Relief pitcher

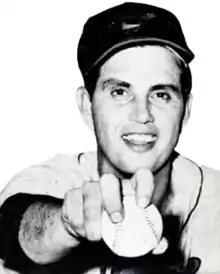
Hoyt Wilhelm won 124 games in relief, the major league record, and was the first pitcher to reach 200 saves and the first to appear in 1,000 games.

Firpo Marberry is credited with being the first prominent reliever. From 1923 to 1935, he pitched in 551 games, 364 of which were in relief. Baseball historian Bill James wrote that Marberry was "a modern reliever—a hard throwing young kid who worked strictly in relief, worked often, and was used to nail down victories". Another reliever, Johnny Murphy, became known as "Fireman" for his effectiveness when inserted into difficult situations ("put out fires") in relief.